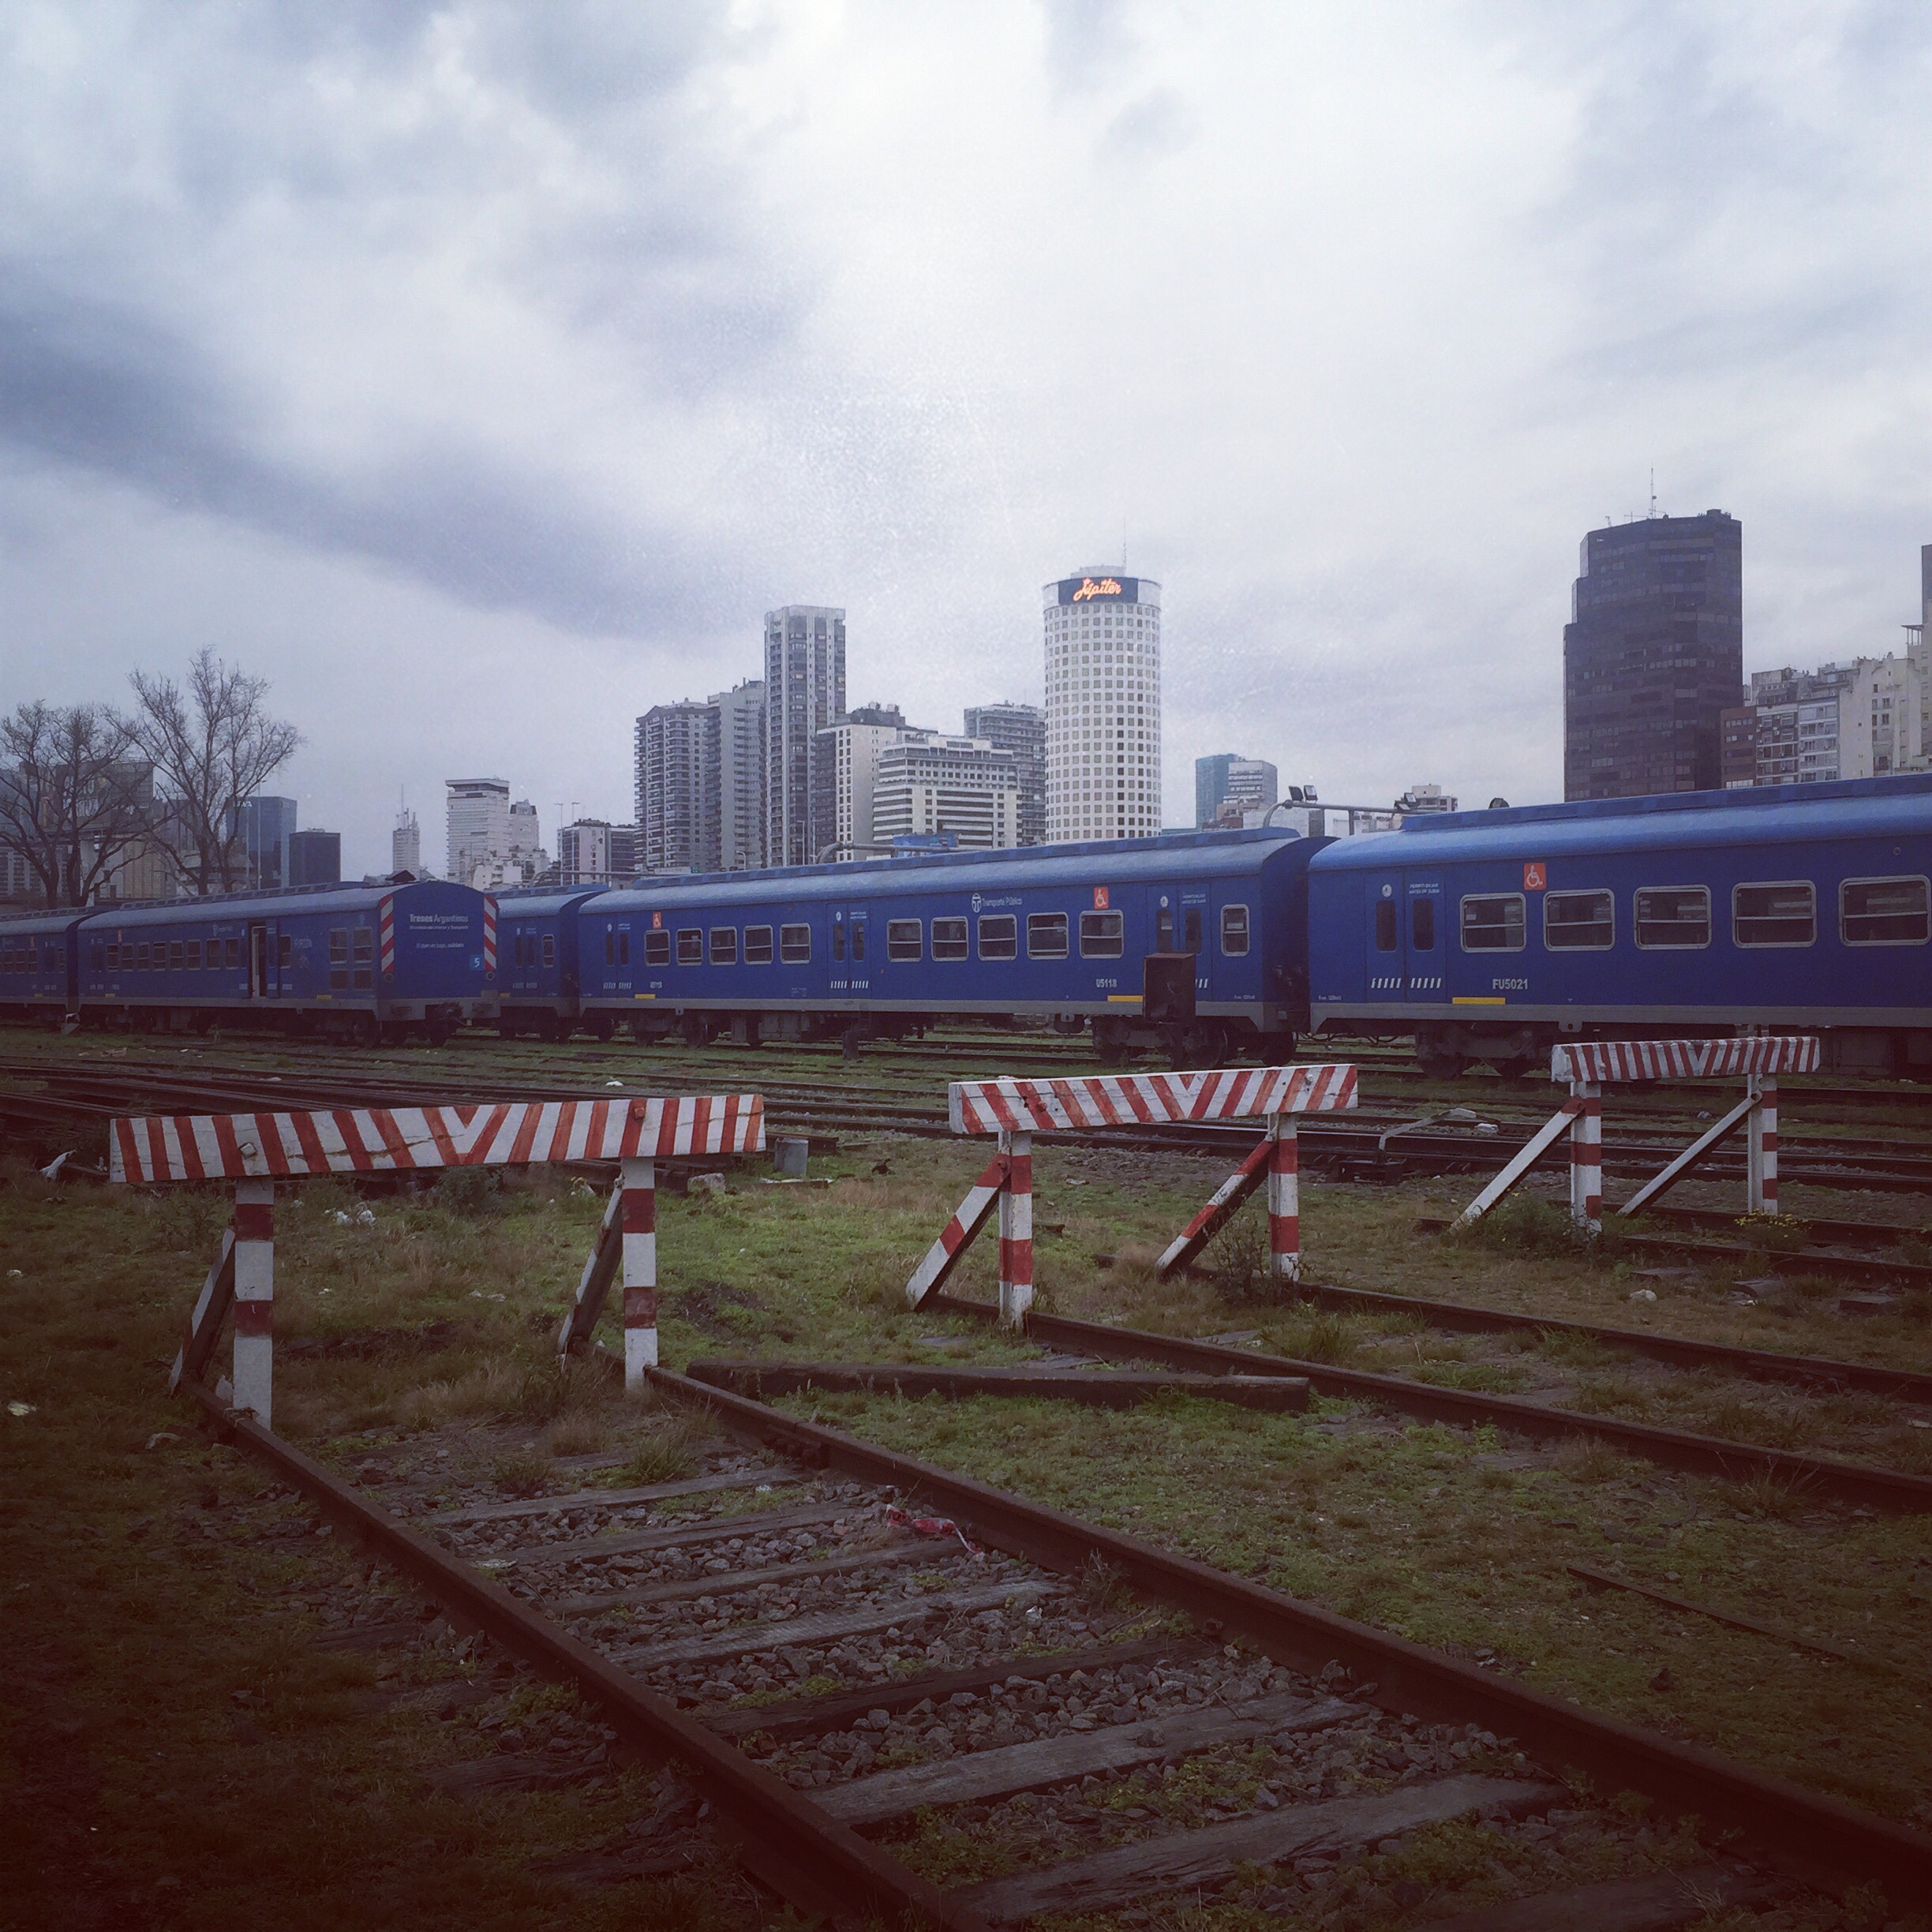
structure, boardwalk, pier, walkway, transport, stadium, arena, shape, 229, urban area, sport venue